Kristiania Sporveisselskab

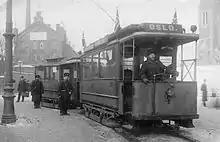
Class U tram hauling a converted horsecar trailer at Homansbyen Depot in 1905

The first section which was electrified was from Munkedamsveien to Grünerløkka, on 29 September 1899. The same day the line was extended to Torshov. The Homansbyen and Oslo Lines were electrified on 17 November, except for the section from Oslo Hospital to St Halvards plass, which had to be hauled by horses until 15 January 1900. This work required the delivery of new electrical trams. Forty-seven Class U units were delivered in 1899, with electrical equipment from Union and bodies built by Falkenried and Linke-Hofmann-Busch. Thirty-eight horsecars were converted to trailers.